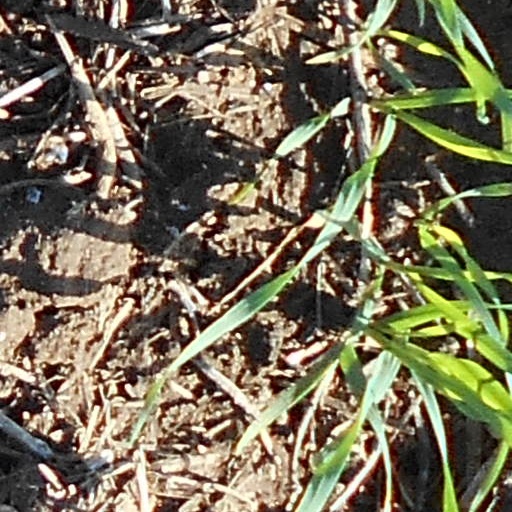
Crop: wheat